Rila Monastery

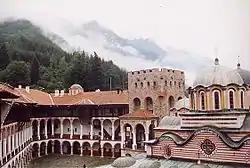
Interior of the monastery with the Tower of Hrelja visible

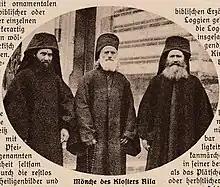
1927 monks from the Rila cloister

It is traditionally thought that the monastery was founded by the hermit Saint Ivan of Rila, whose name it bears, during the rule of Tsar Peter I (r. 927–968). The hermit actually lived in a cave without any material possessions not far from the monastery's location, while the complex was built by his students, who came to the mountains to receive their education.